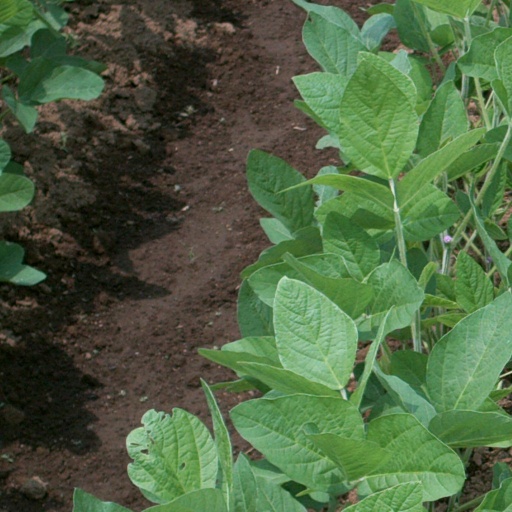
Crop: soybean